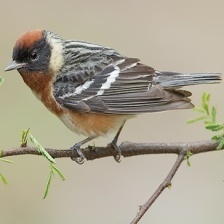
Species: BAY-BREASTED WARBLER
Scientific name: SETOPHAGA CASTANEA